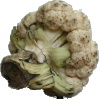
Label: cauliflower